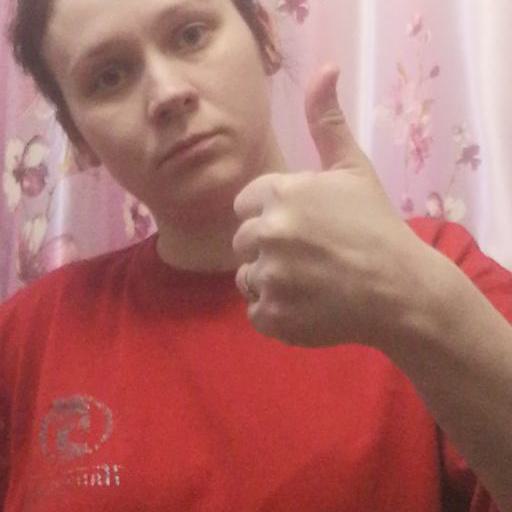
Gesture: like